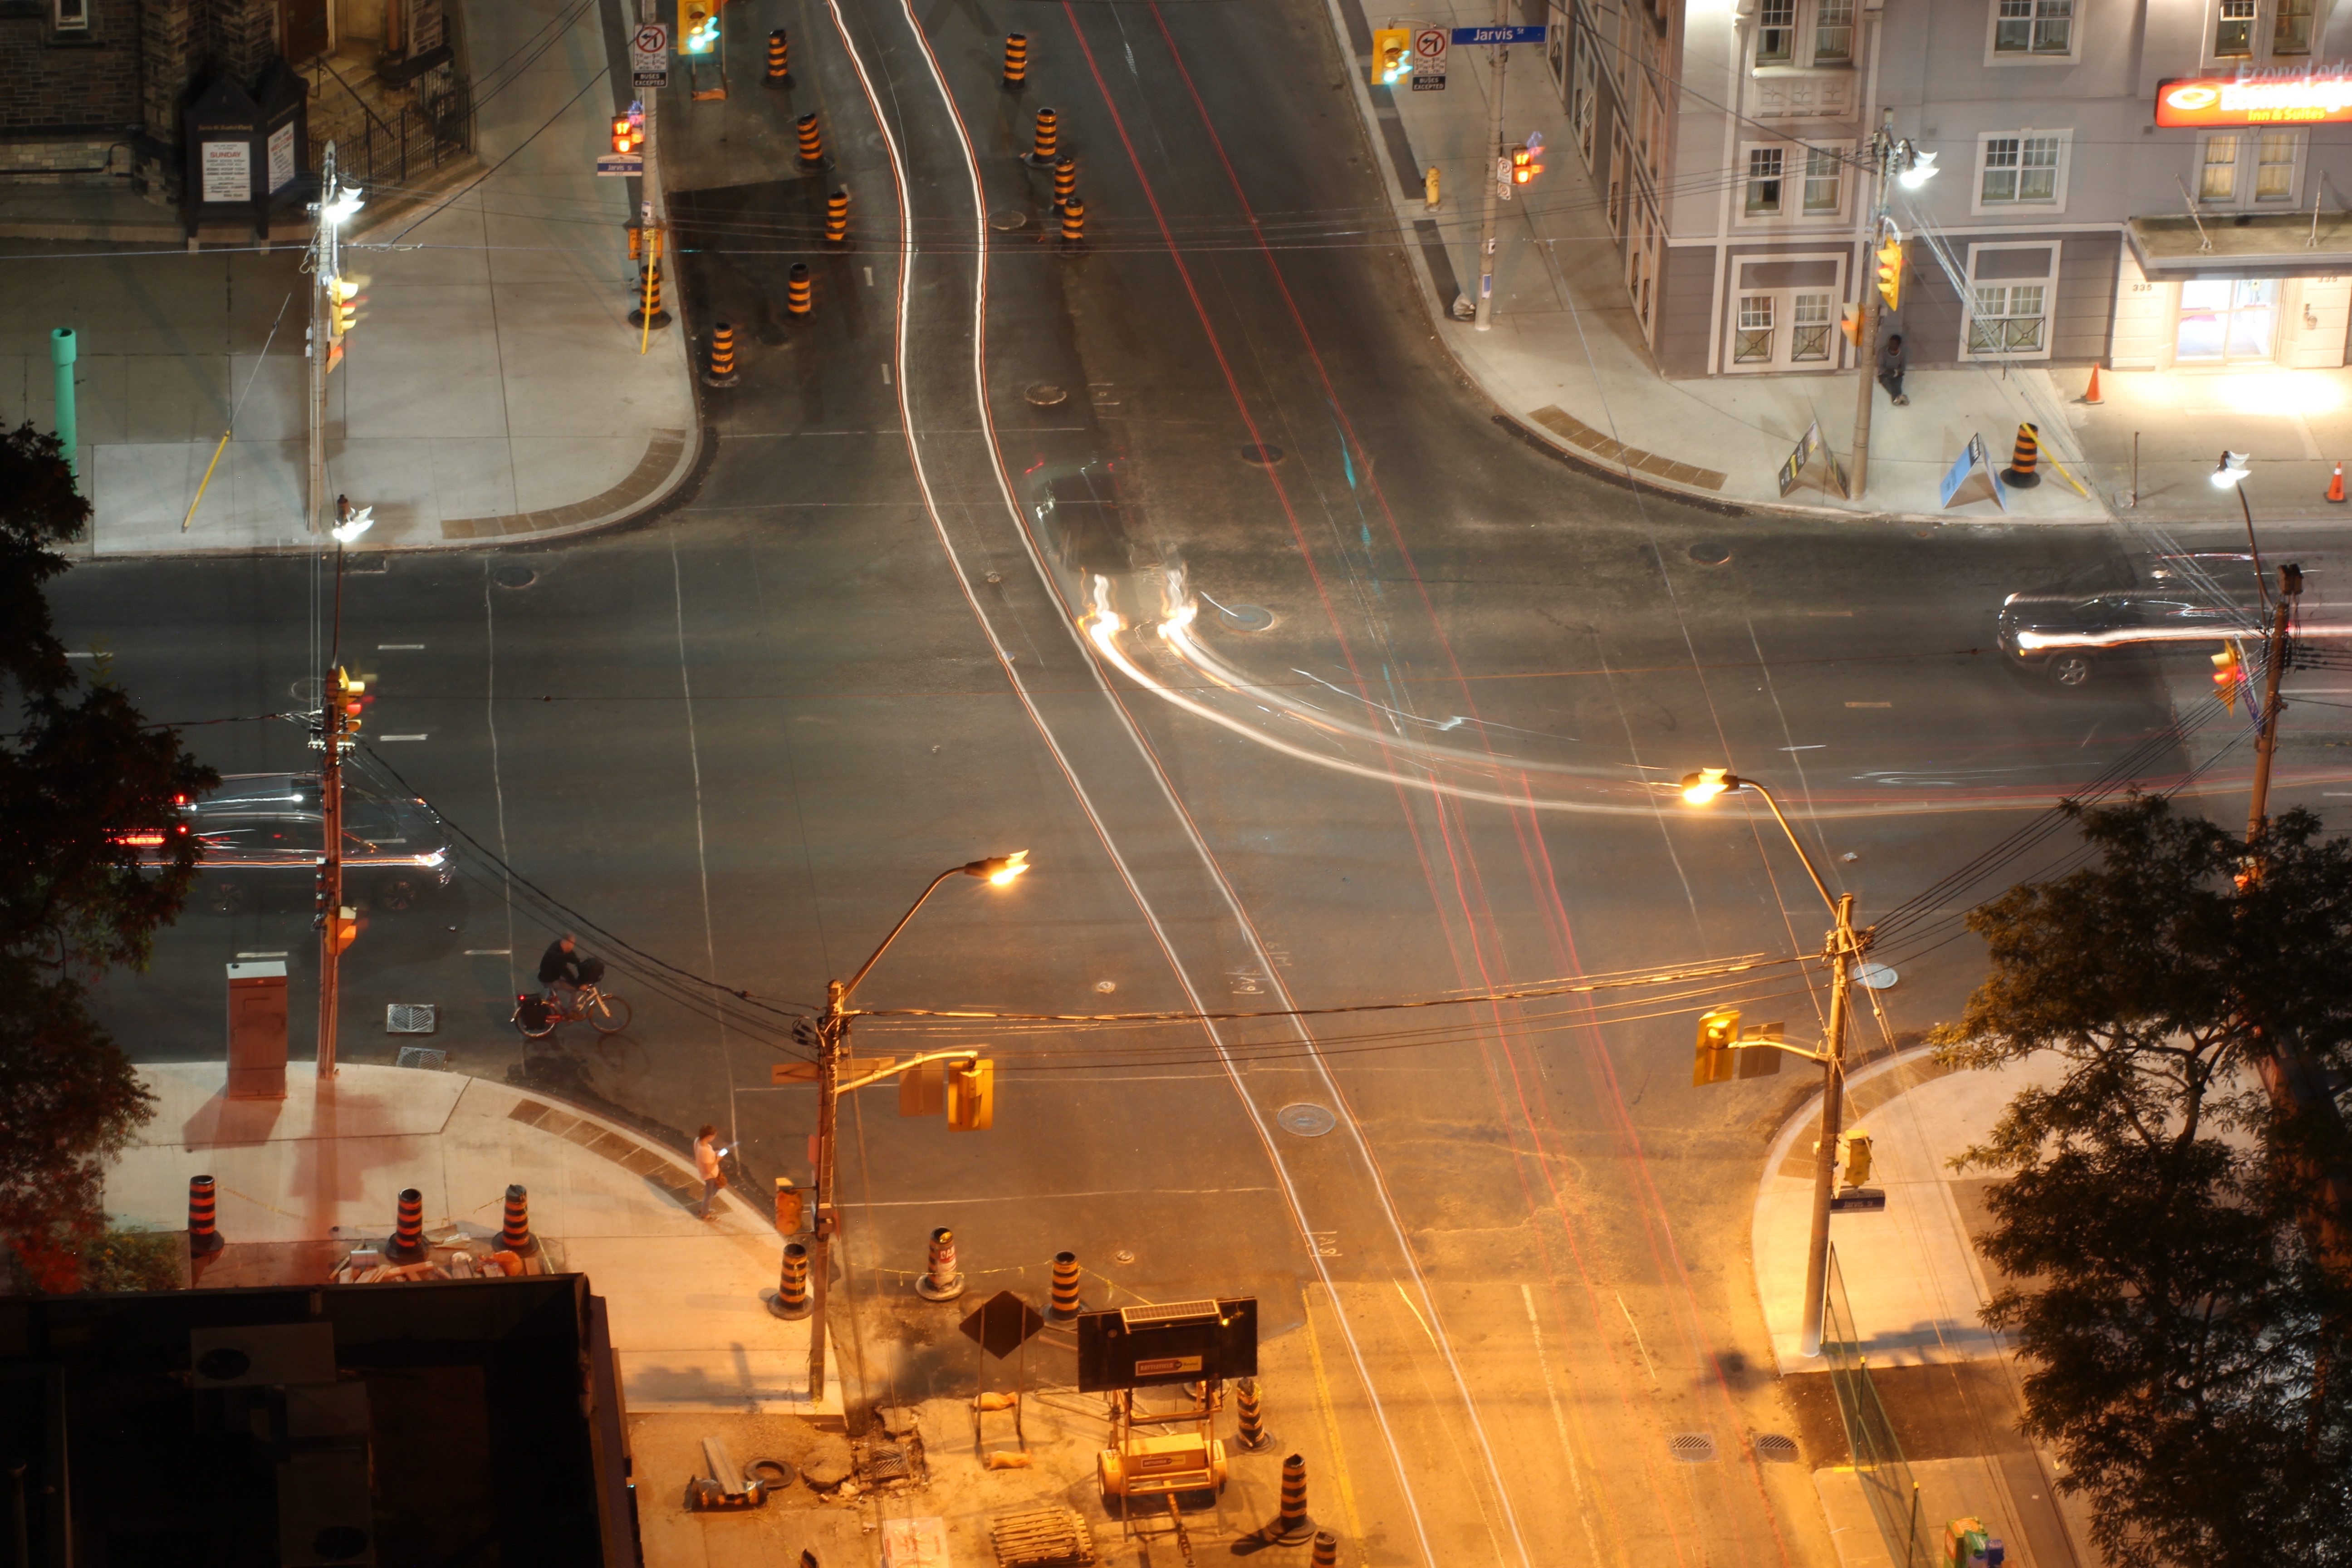
road, traffic, street, night, city, skyscraper, cityscape, downtown, evening, reflection, lighting, infrastructure, metropolis, screenshot, urban area, metropolitan area